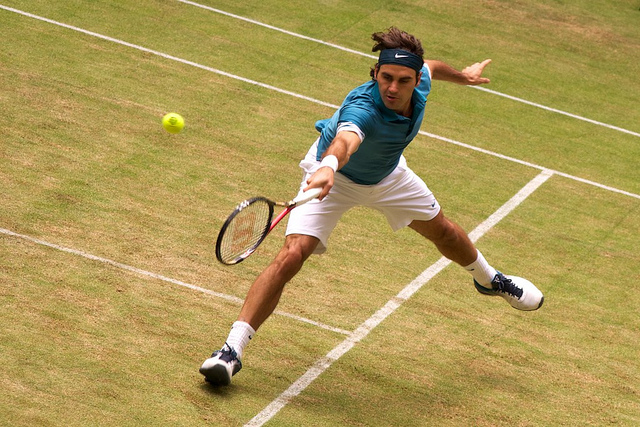
người đàn ông áo xanh dương đang chơi tennis trên sân